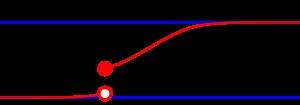
En théorie des probabilités et en statistique, une loi de probabilité décrit le comportement aléatoire d'un phénomène dépendant du hasard. L'étude des phénomènes aléatoires a commencé avec l'étude des jeux de hasard. Jeux de dés, tirage de boules dans des urnes et jeu de pile ou face ont été des motivations pour comprendre et prévoir les expériences aléatoires. Ces premières approches sont des phénomènes discrets, c'est-à-dire dont le nombre de résultats possibles est fini ou au plus dénombrable. Certaines questions ont cependant fait apparaître des lois à support infini non dénombrable ; par exemple, lorsque le nombre de tirages de pile ou face effectués tend vers l'infini, la répartition des fréquences avec lesquelles le côté pile apparaît s'approche d'une loi normale.